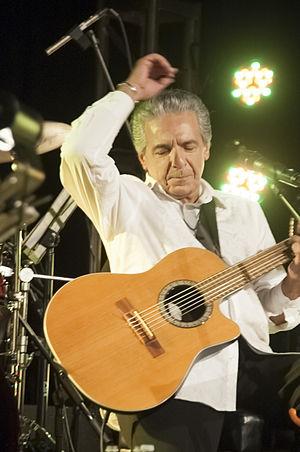
Faramarz Aslani est un guitariste, auteur et chanteur iranien.